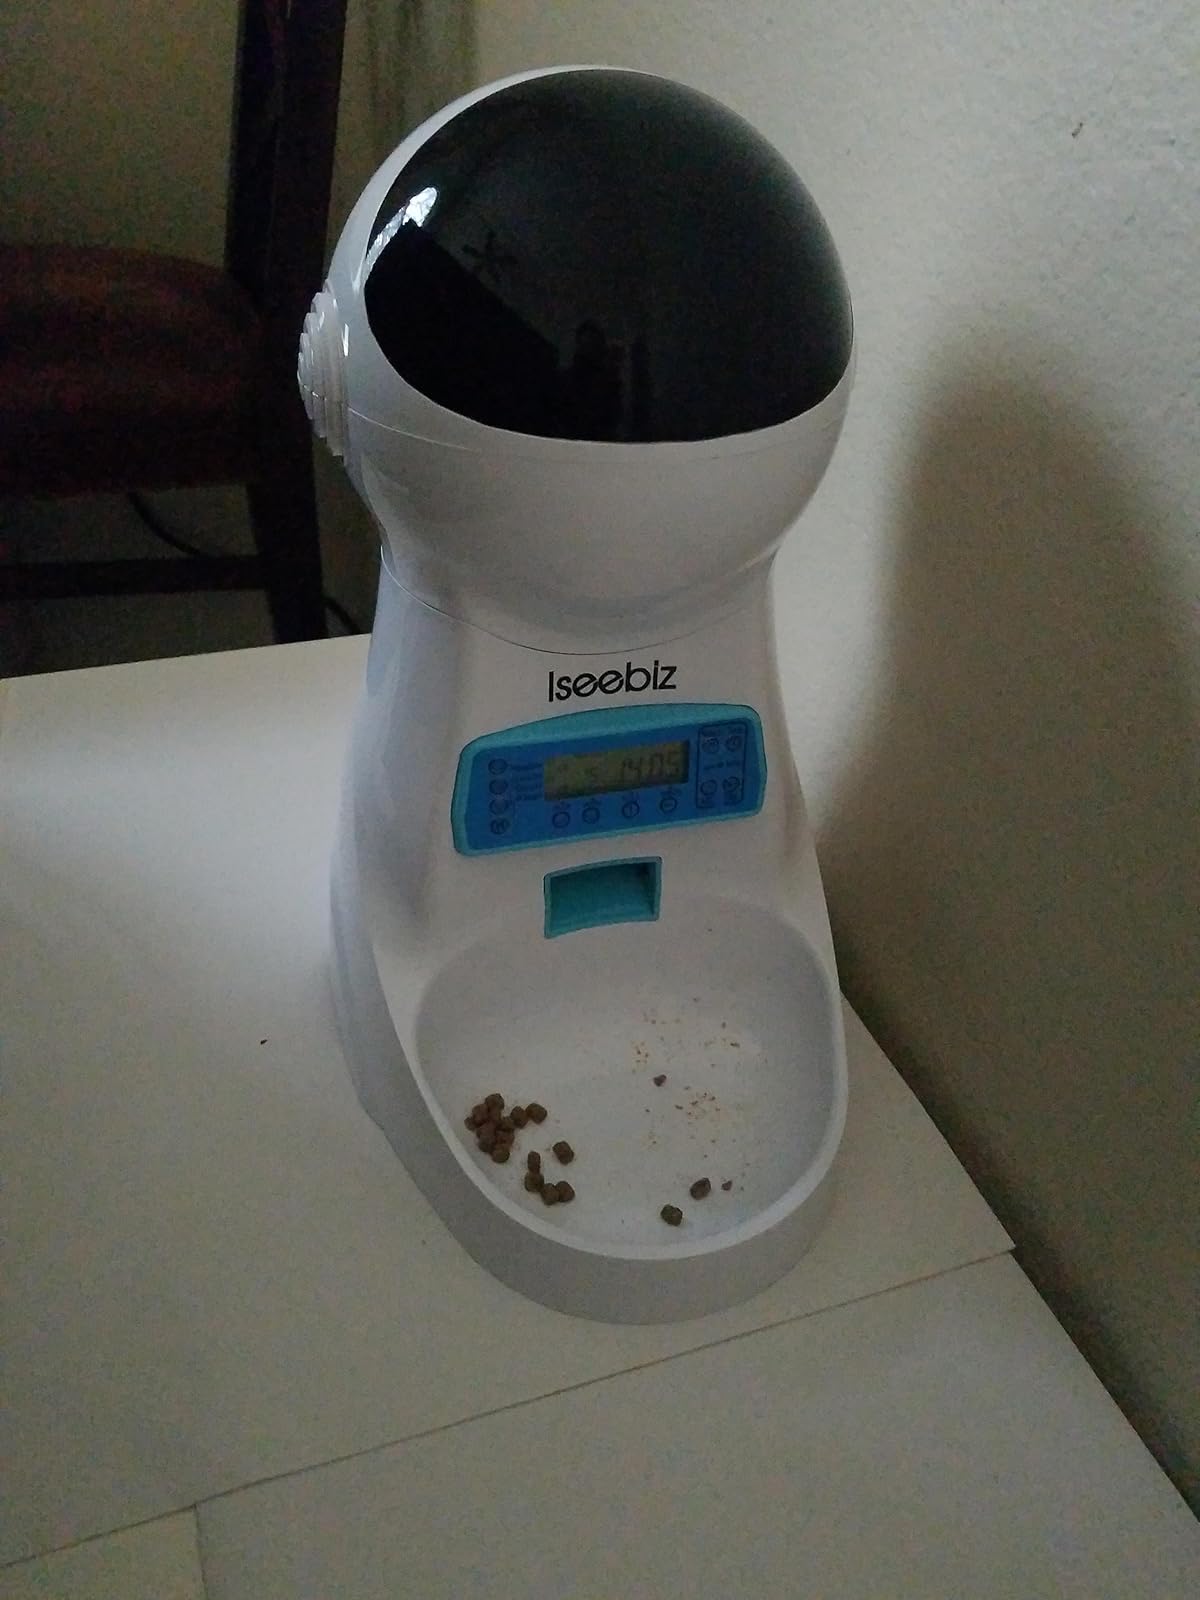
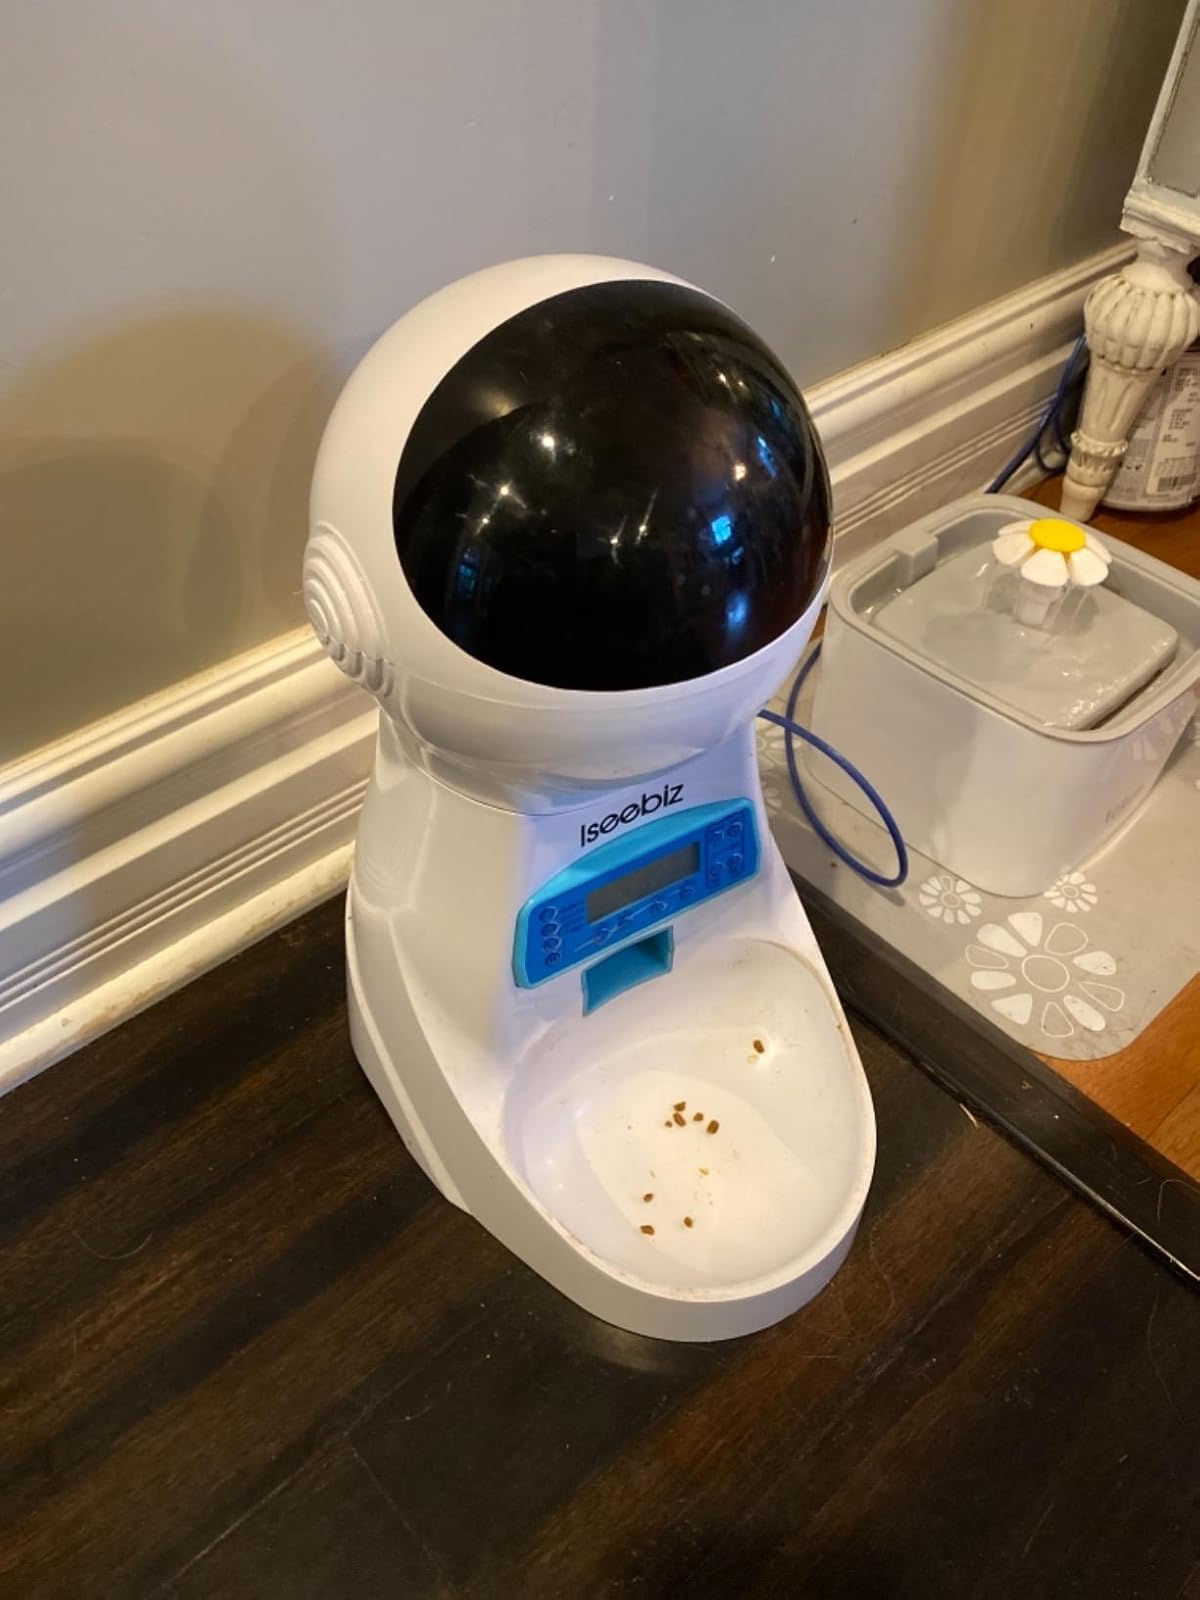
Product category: items_feeder
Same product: yes